Federal University of Rio de Janeiro

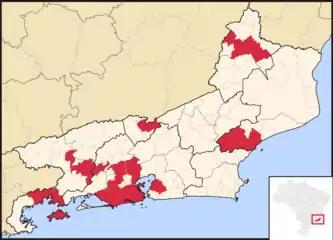
Map of the state of Rio de Janeiro highlighting the cities where UFRJ, either by its physical or e-learning courses, is active (in red).

E-learning courses are offered by the CEDERJ (Rio de Janeiro Center of Higher-Education E-learning) consortium, signed between UFRJ and the following institutions: Universidade Federal do Estado do Rio de Janeiro (UNIRIO), Universidade Federal Fluminense (UFF), Universidade Federal Rural do Rio de Janeiro (UFRRJ), Universidade do Estado do Rio de Janeiro (UERJ), Universidade Estadual do Norte Fluminense Darcy Ribeiro (UENF) and Centro Federal de Educação Tecnológica Celso Suckow da Fonseca (CEFET/RJ).